Virginia House

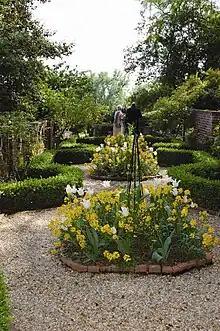
Gardens.

Virginia House is set in carefully planned landscape gardens, which contain a diversity of plants and plantings. Virginia Weddell hired the noted landscape architect Charles Gillette in 1927, and over some twenty years he built more than of scenic gardens containing close to 1,000 types of ornamental plants—from formal spring displays to wisteria, roses, and sprawling hydrangeas that drape balconies and garden rails. The first phase of the plan was to create an informal Garden Week tours are held in Virginia House gardens in the spring, attracting thousands of visitors annually.